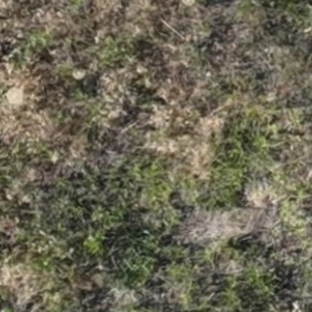
Month: july